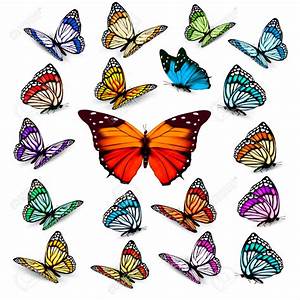
Label: butterfly